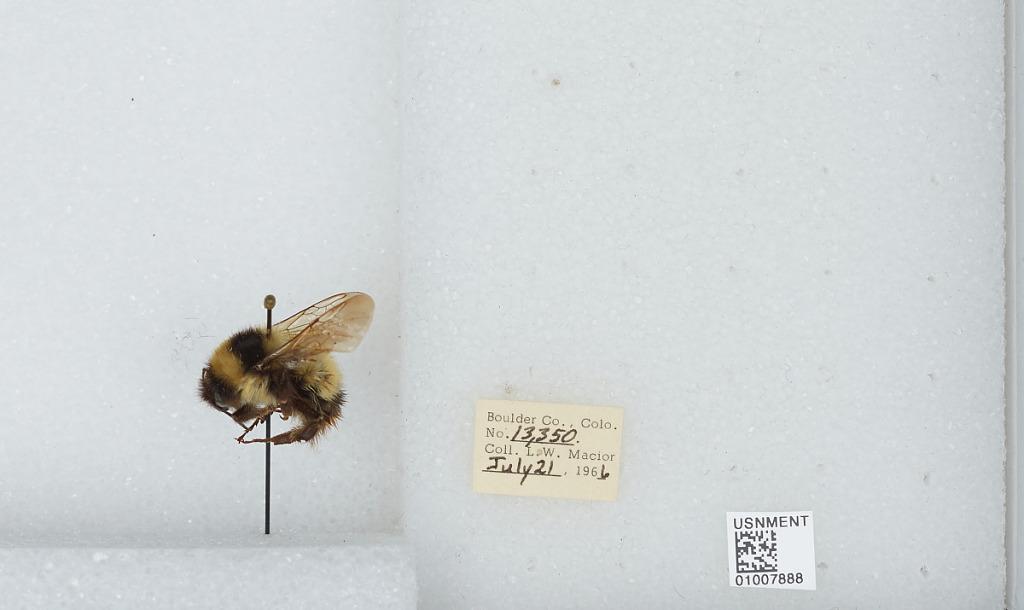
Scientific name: Bombus (Alpinobombus) balteatus Dahlbom
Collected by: L. Macior
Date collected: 1966-7-21
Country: United States
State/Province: Colorado
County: Boulder
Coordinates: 40.0275, -105.252